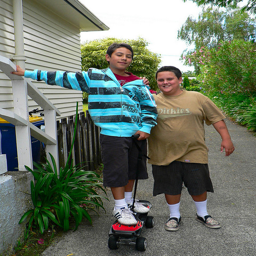
A boy standing on board, with his friend standing beside him.
Pair of young children with one riding on skateboard in driveway.
A family with a hhouse hangs out out side
There are two boys in the photo smiling.
a couple of kids stand with a toy